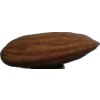
Label: Almonds 1